Gloire-class ironclad

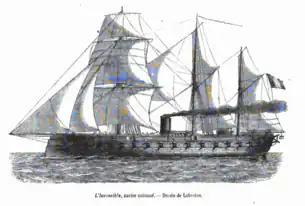
French ironclad "Invincible"

Designed by the French naval architect Henri Dupuy de Lôme, the ships of the class were intended to fight in the line of battle, unlike the first British ironclads. The ships were long, with a beam of . They had a maximum draft of , a depth of hold of and displaced . The ships of the class had a high metacentric height of and consequently rolled badly. With their gun ports only above the waterline, they proved to be very wet. They had a crew of 570 officers and enlisted men.